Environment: real
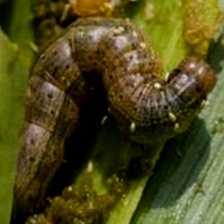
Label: fall_armyworm